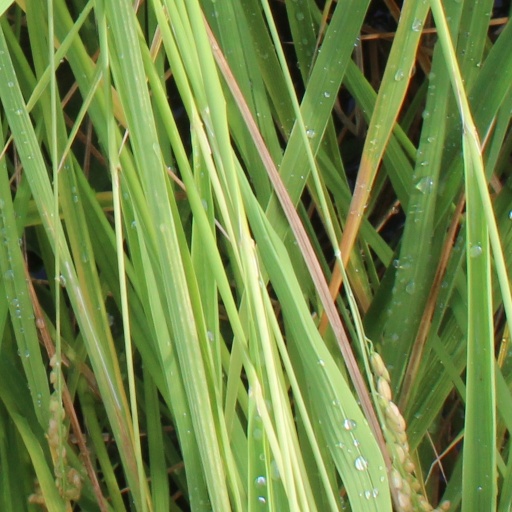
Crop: rice